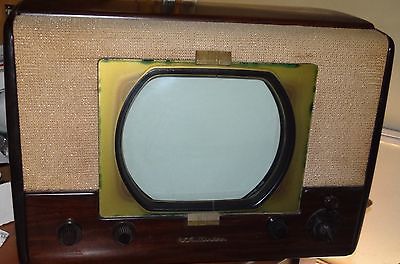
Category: table